Question: Please indicate a possible affordance area of the couch that can be used for sitting
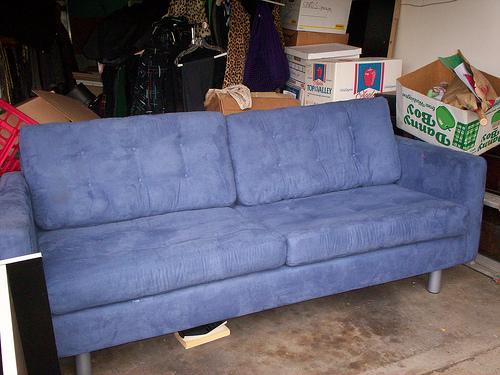
Answer: [34.802, 182.727, 466.681, 311.685]